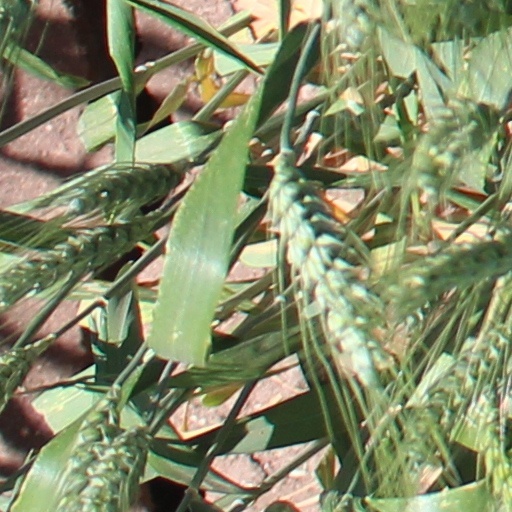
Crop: wheat